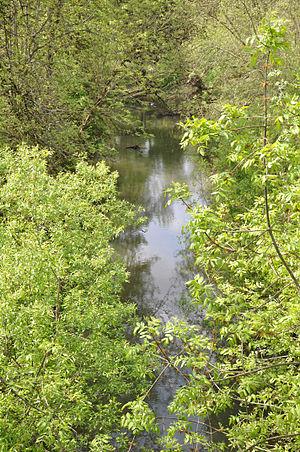
Ash Creek est un cours d'eau du comté de Polk, aux États-Unis. Tirant sa source près de Monmouth, il s'écoule généralement vers l'Est, où il se jette dans la Willamette à la hauteur d'Independence, tout juste après être passé sous l'Oregon Route 51.